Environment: real
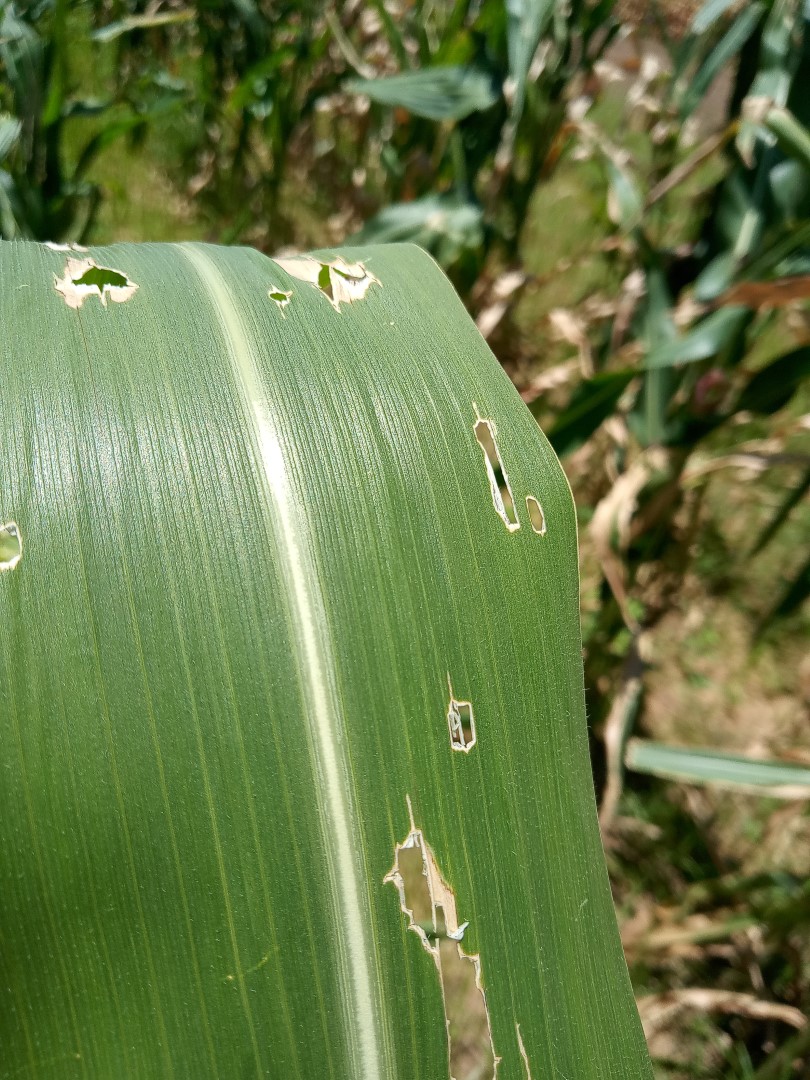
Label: fall_armyworm